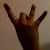
The image shows a hand gesture representing the number 8 in Indian Sign Language.